Ignacy Skorupka

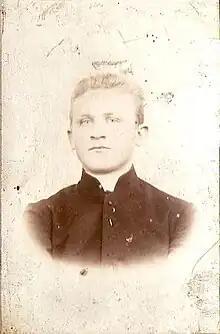

Ignacy Skorupka (31 July 1893 – 14 August 1920) was a Polish priest, chaplain of the Polish Army. He died during the battle of Warsaw. He became one of the most famous casualties of the battle.